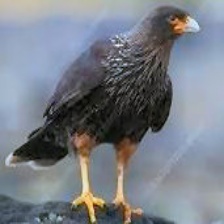
Species: STRIATED CARACARA
Scientific name: PHALCOBOENUS AUSTRALIS